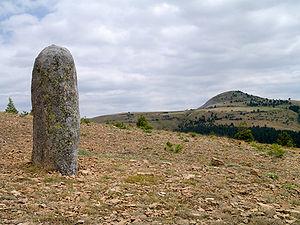
Un des menhirs du site de la Cham des Bondons, en Lozère, France. A l’arrière-plan, la butte appelée «
La Cham des Bondons est un plateau calcaire d'une dizaine de kilomètres carrés s'étendant au sud-ouest du mont Lozère, à une dizaine de kilomètres de Florac, dans le département de la Lozère. Ce plateau tient son nom du mot occitan local Cham et de la proximité de la commune des Bondons.